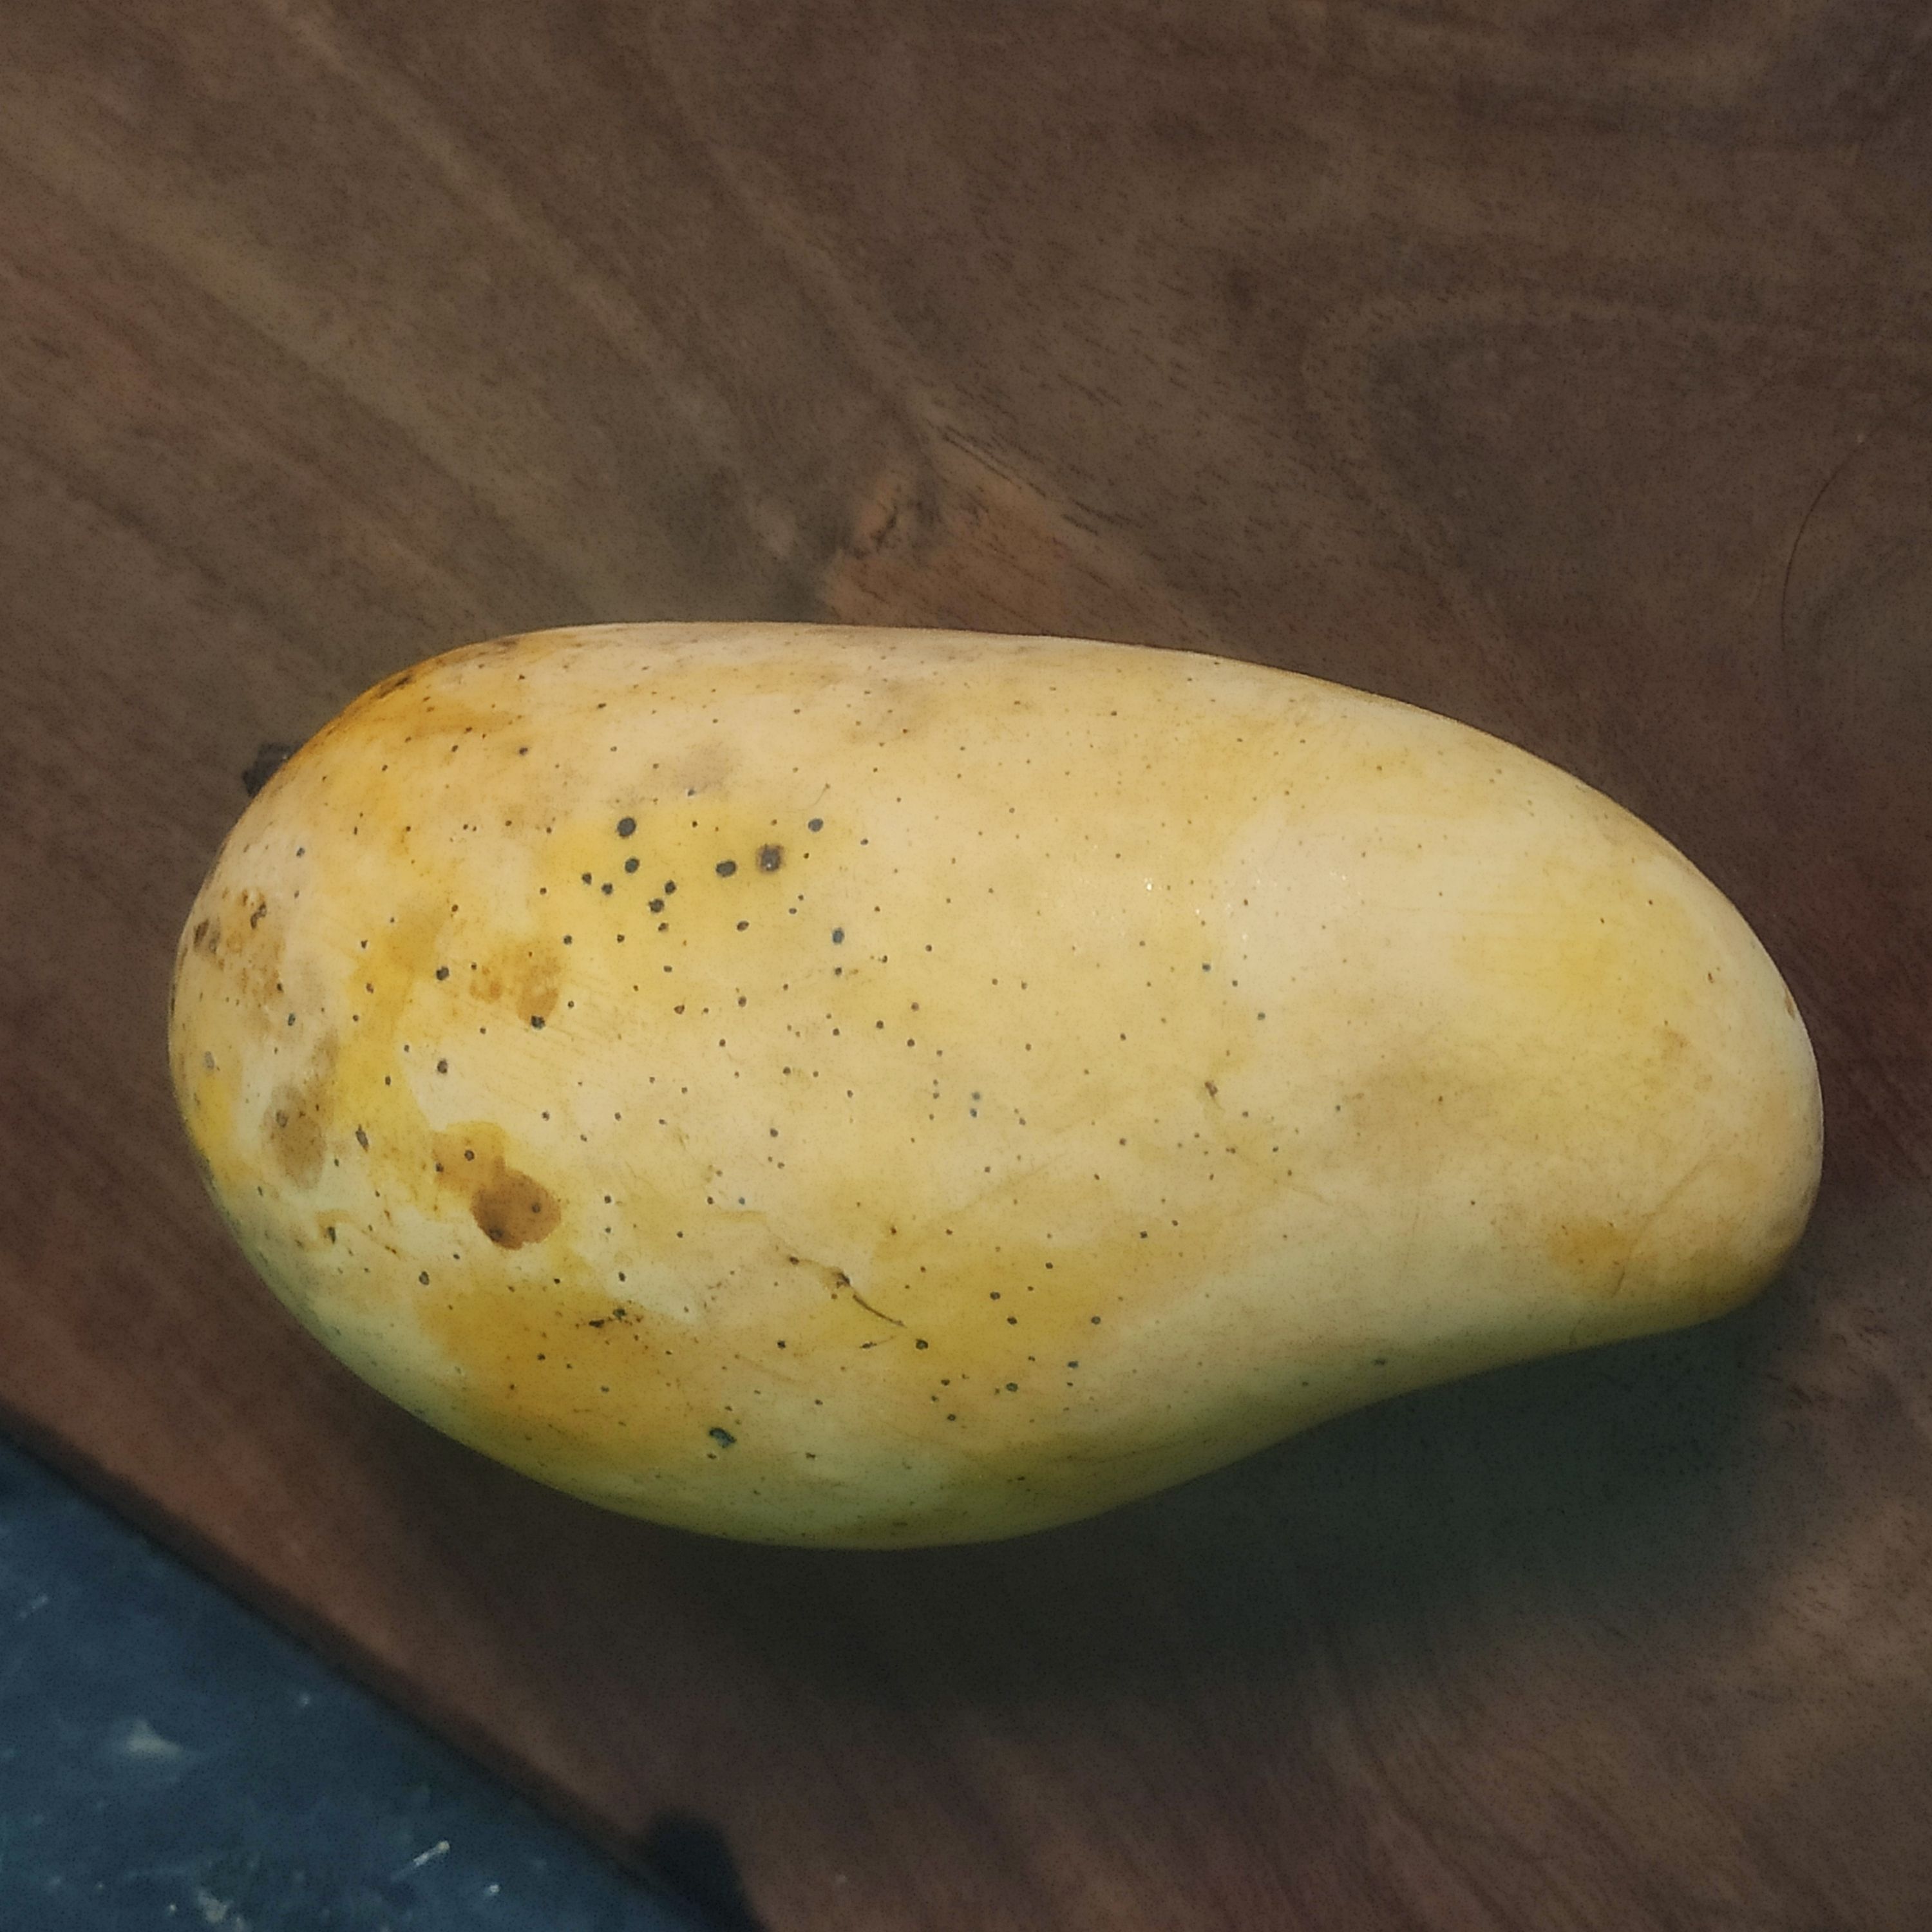
Fruit: mango
Grade: 1st-grade